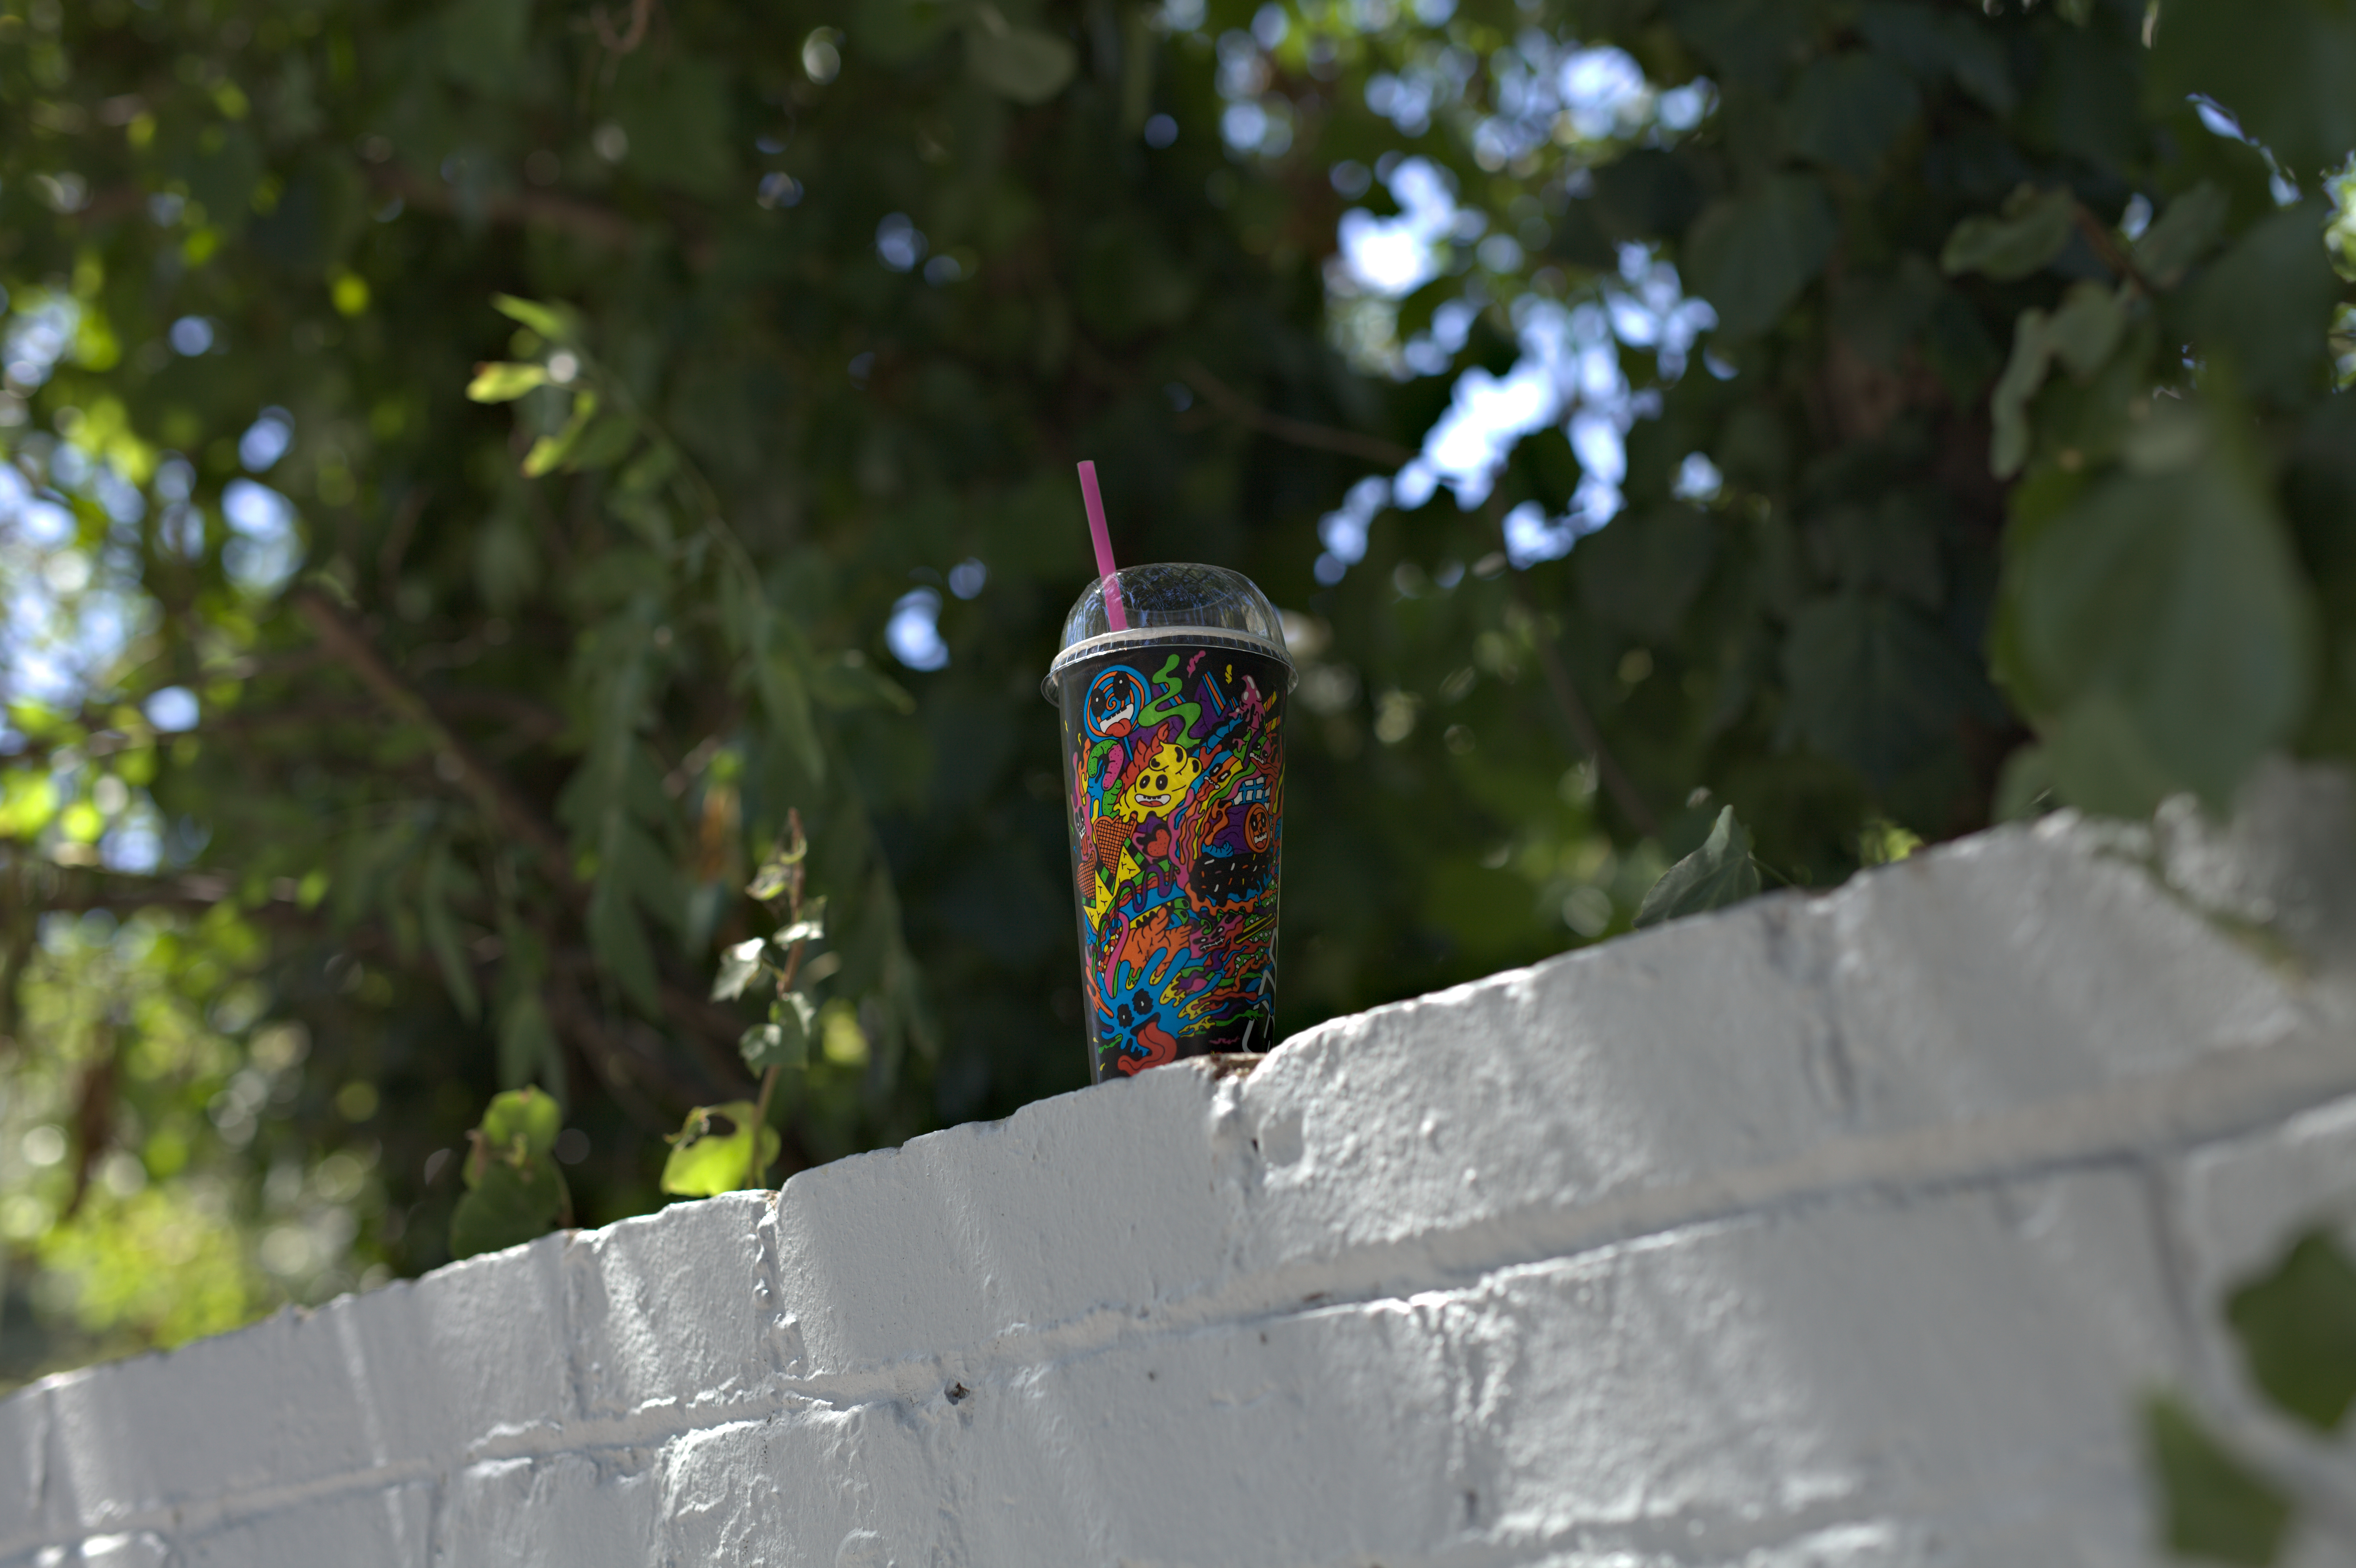
bird, leaf, flower, wall, spring, green, color, beverage, drink, straw, takeaway drink